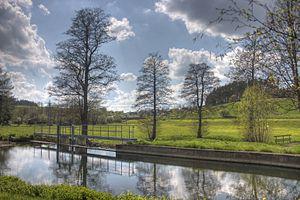
La Selbitz est un affluent de la Saale, en Allemagne. Elle fait donc partie du système hydrologique de l'Elbe. Elle est longue de 36,6 km.